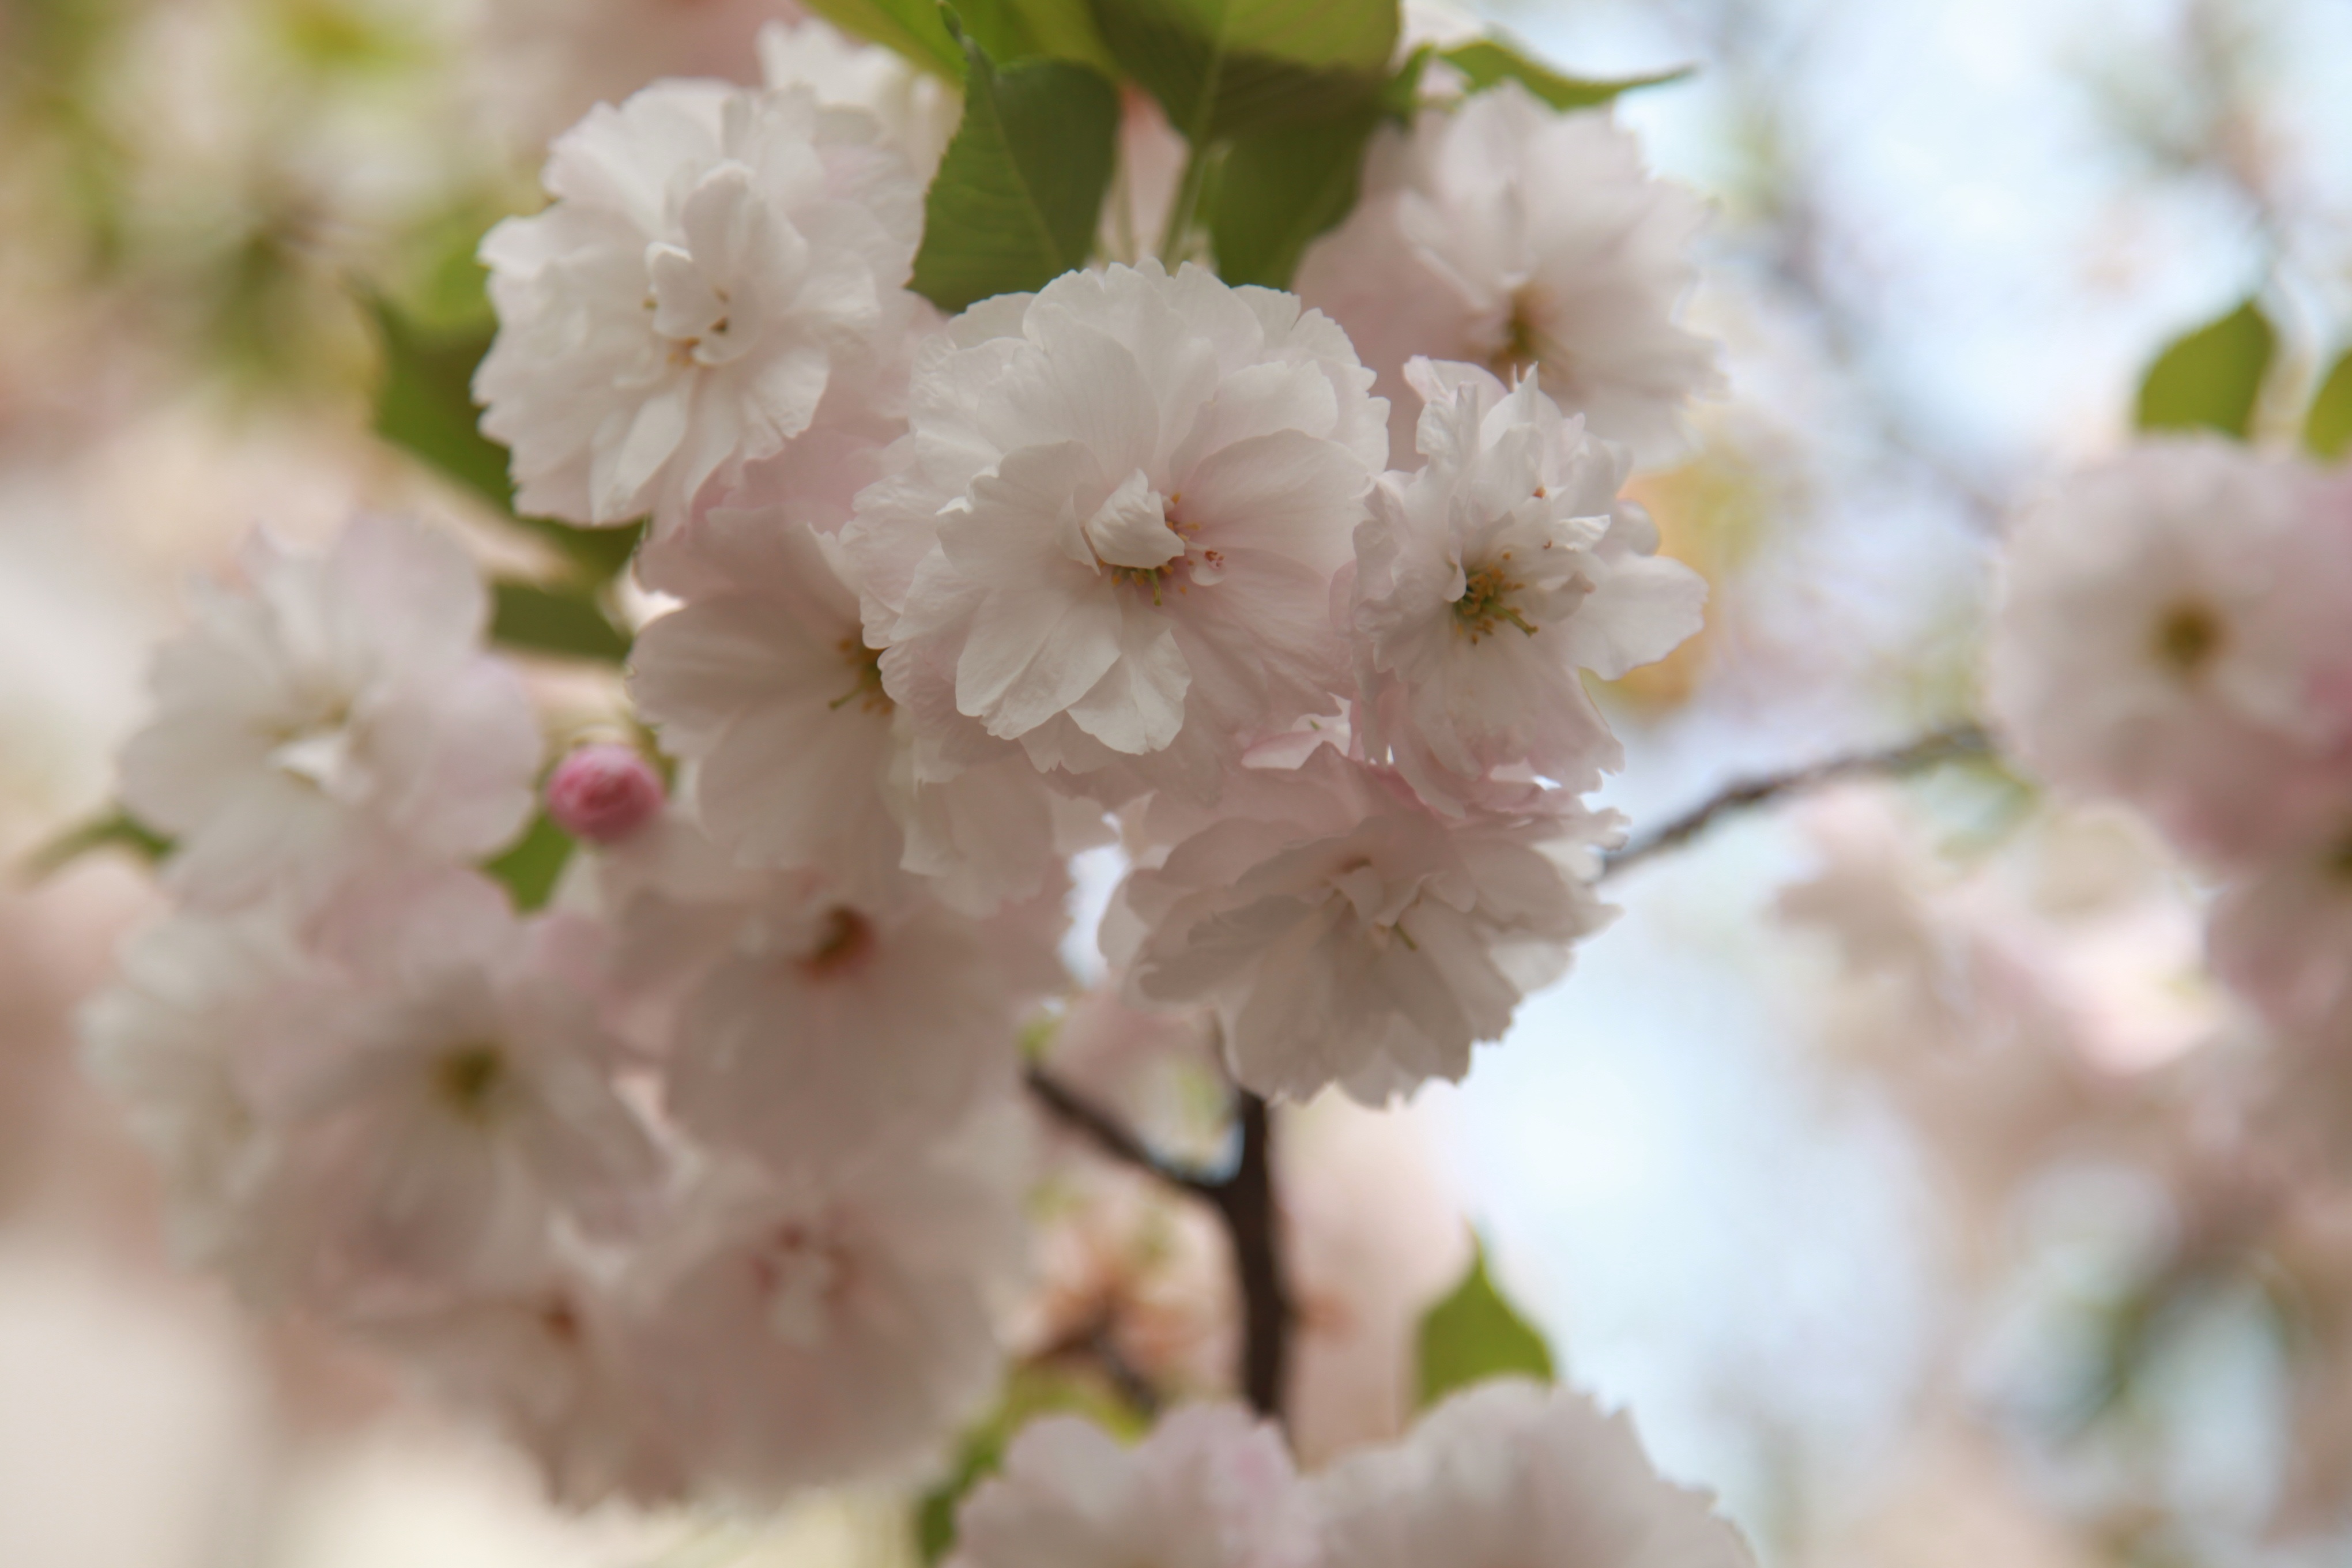
branch, blossom, plant, fruit, flower, petal, food, spring, produce, cherry blossom, spring flowers, cherry, macro photography, flowering plant, rose family, yoshino cherry